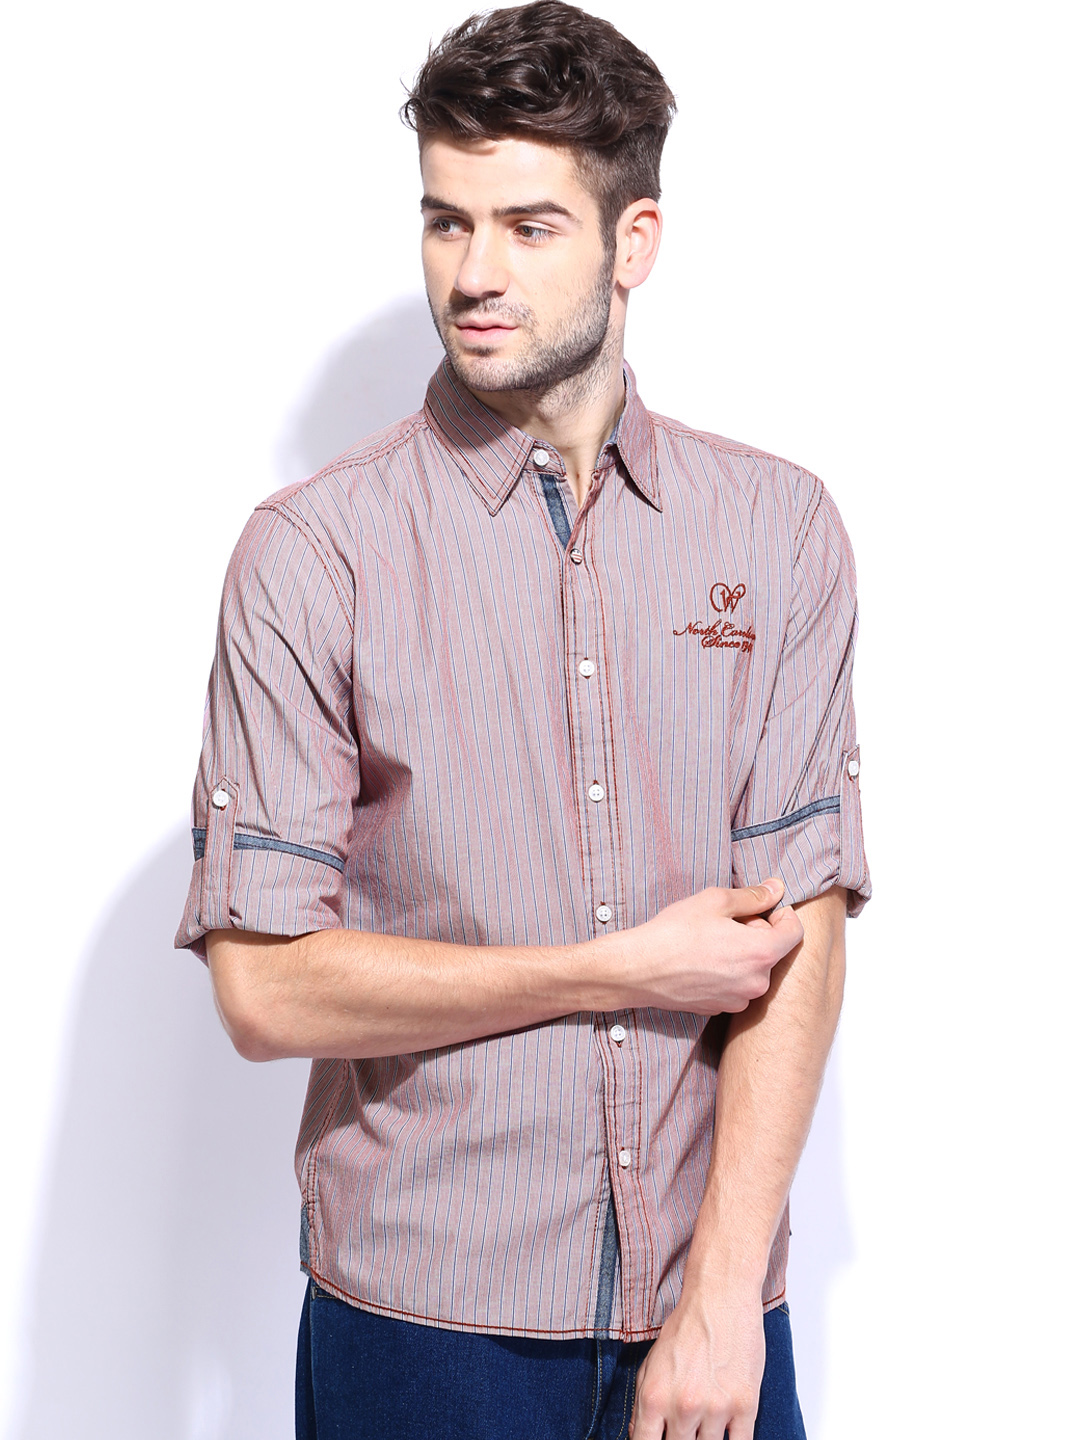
Wrangler Men Red Striped Casual Shirt
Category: Apparel / Topwear / Shirts
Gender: Men
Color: Red
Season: Summer 2012
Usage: Casual